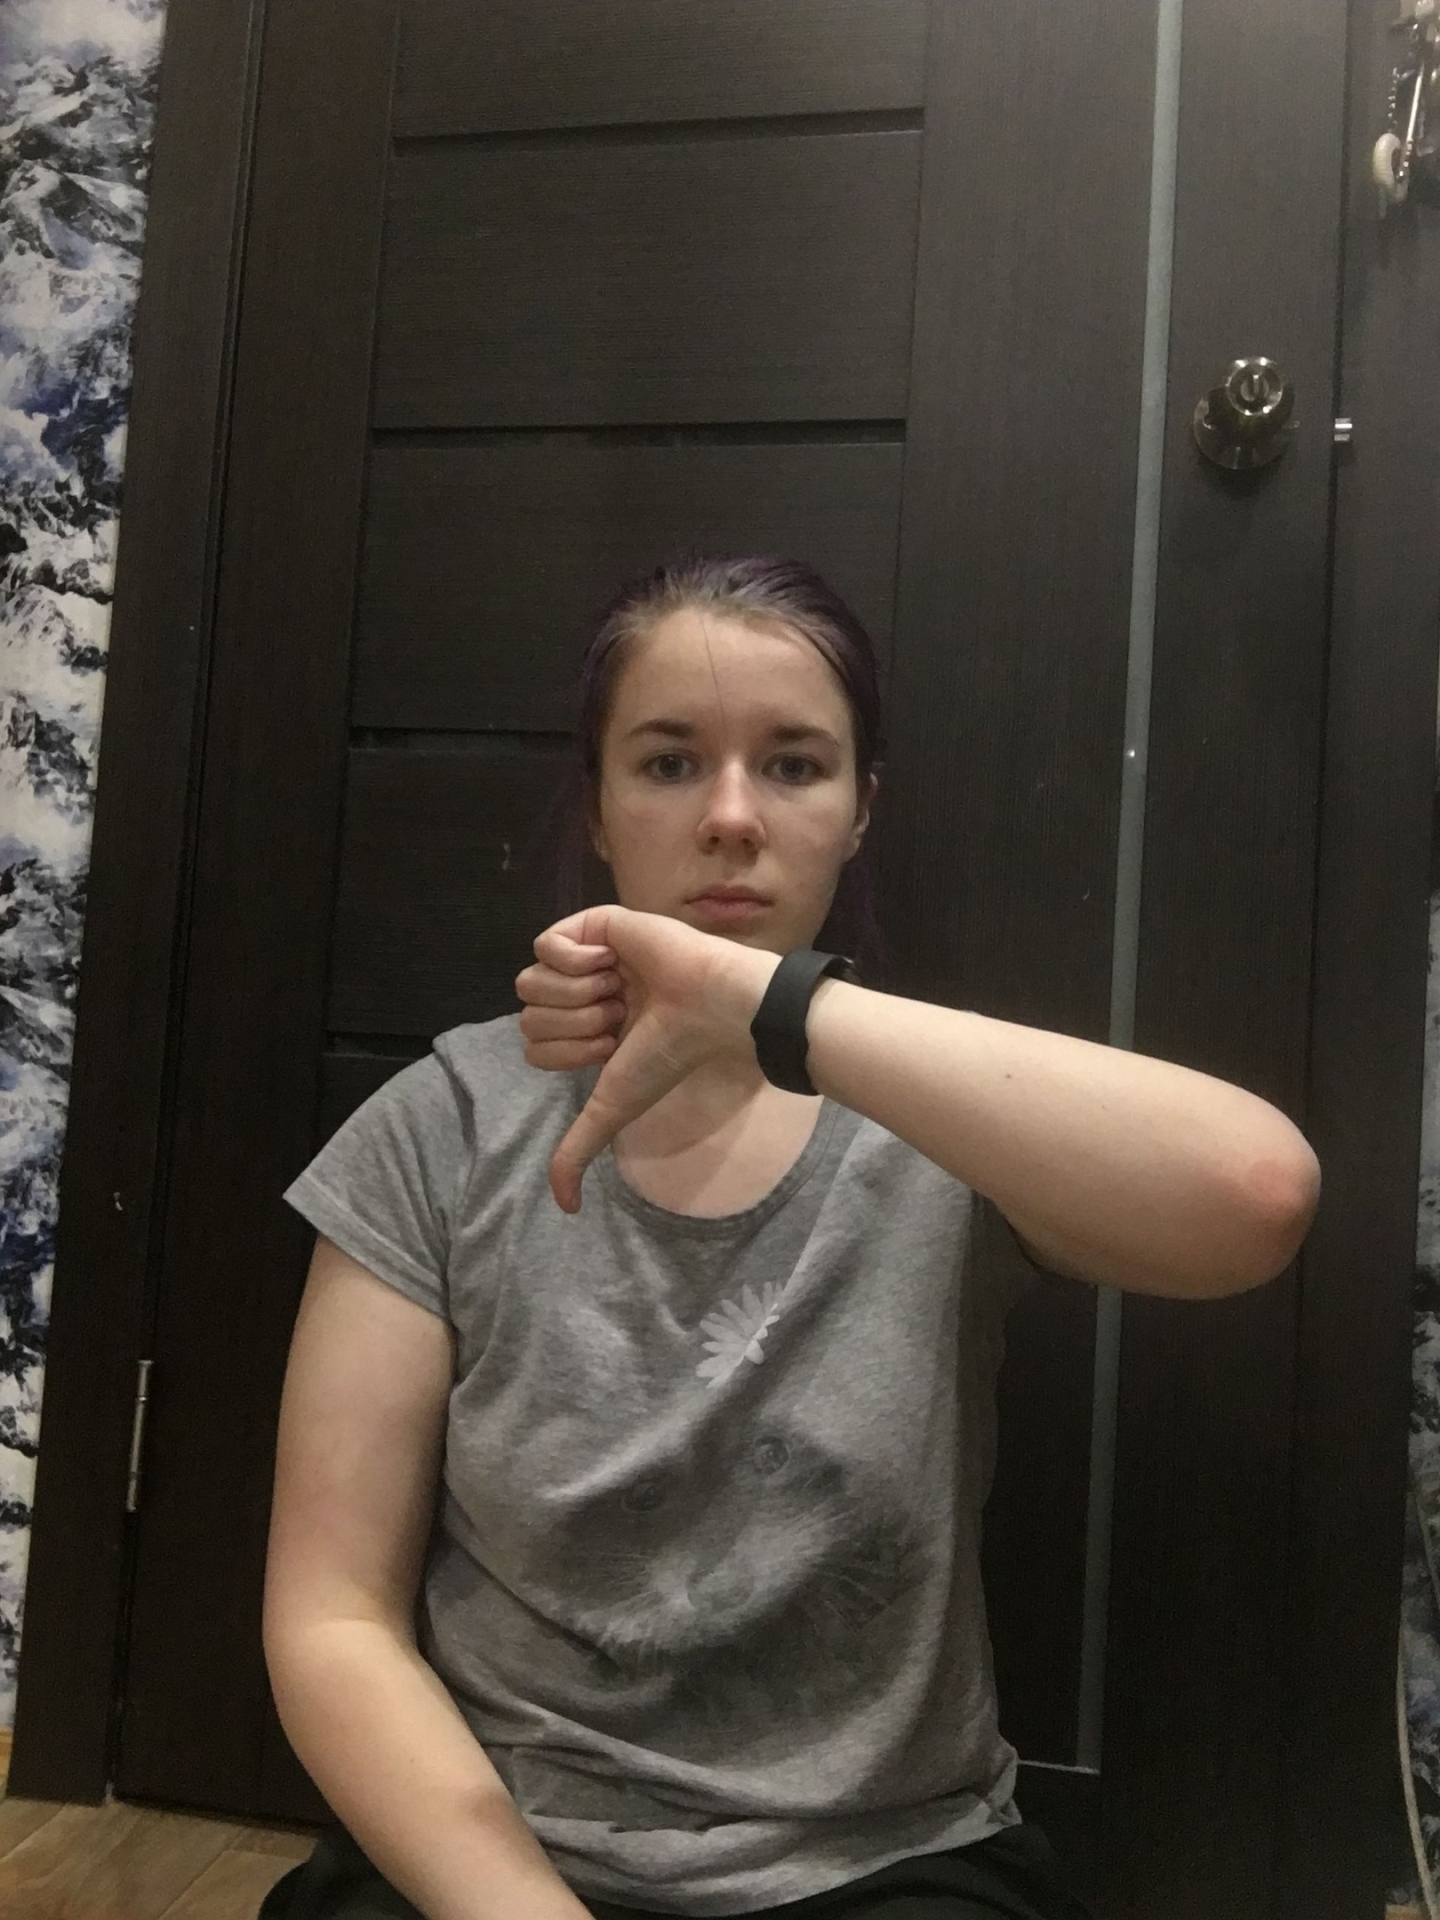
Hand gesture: dislike